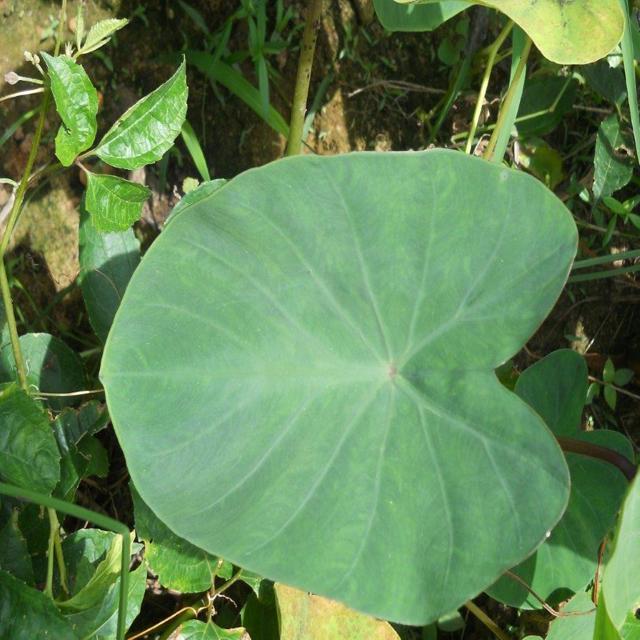
Label: Healthy